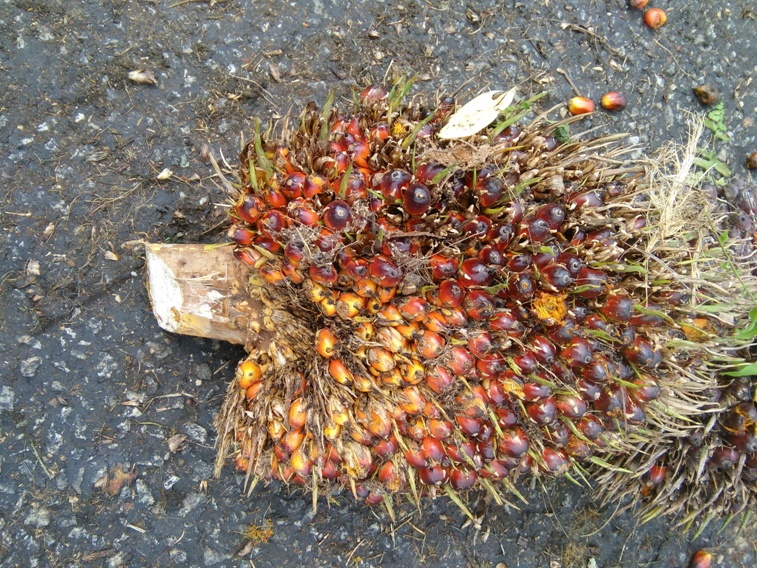
Ripeness: Ripe